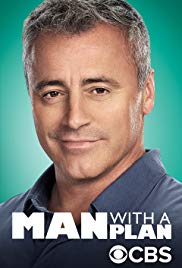
Gender: men